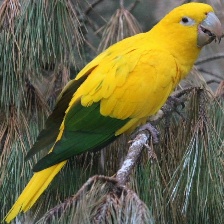
Species: GOLDEN PARAKEET
Scientific name: GUARUBA GUAROUBA